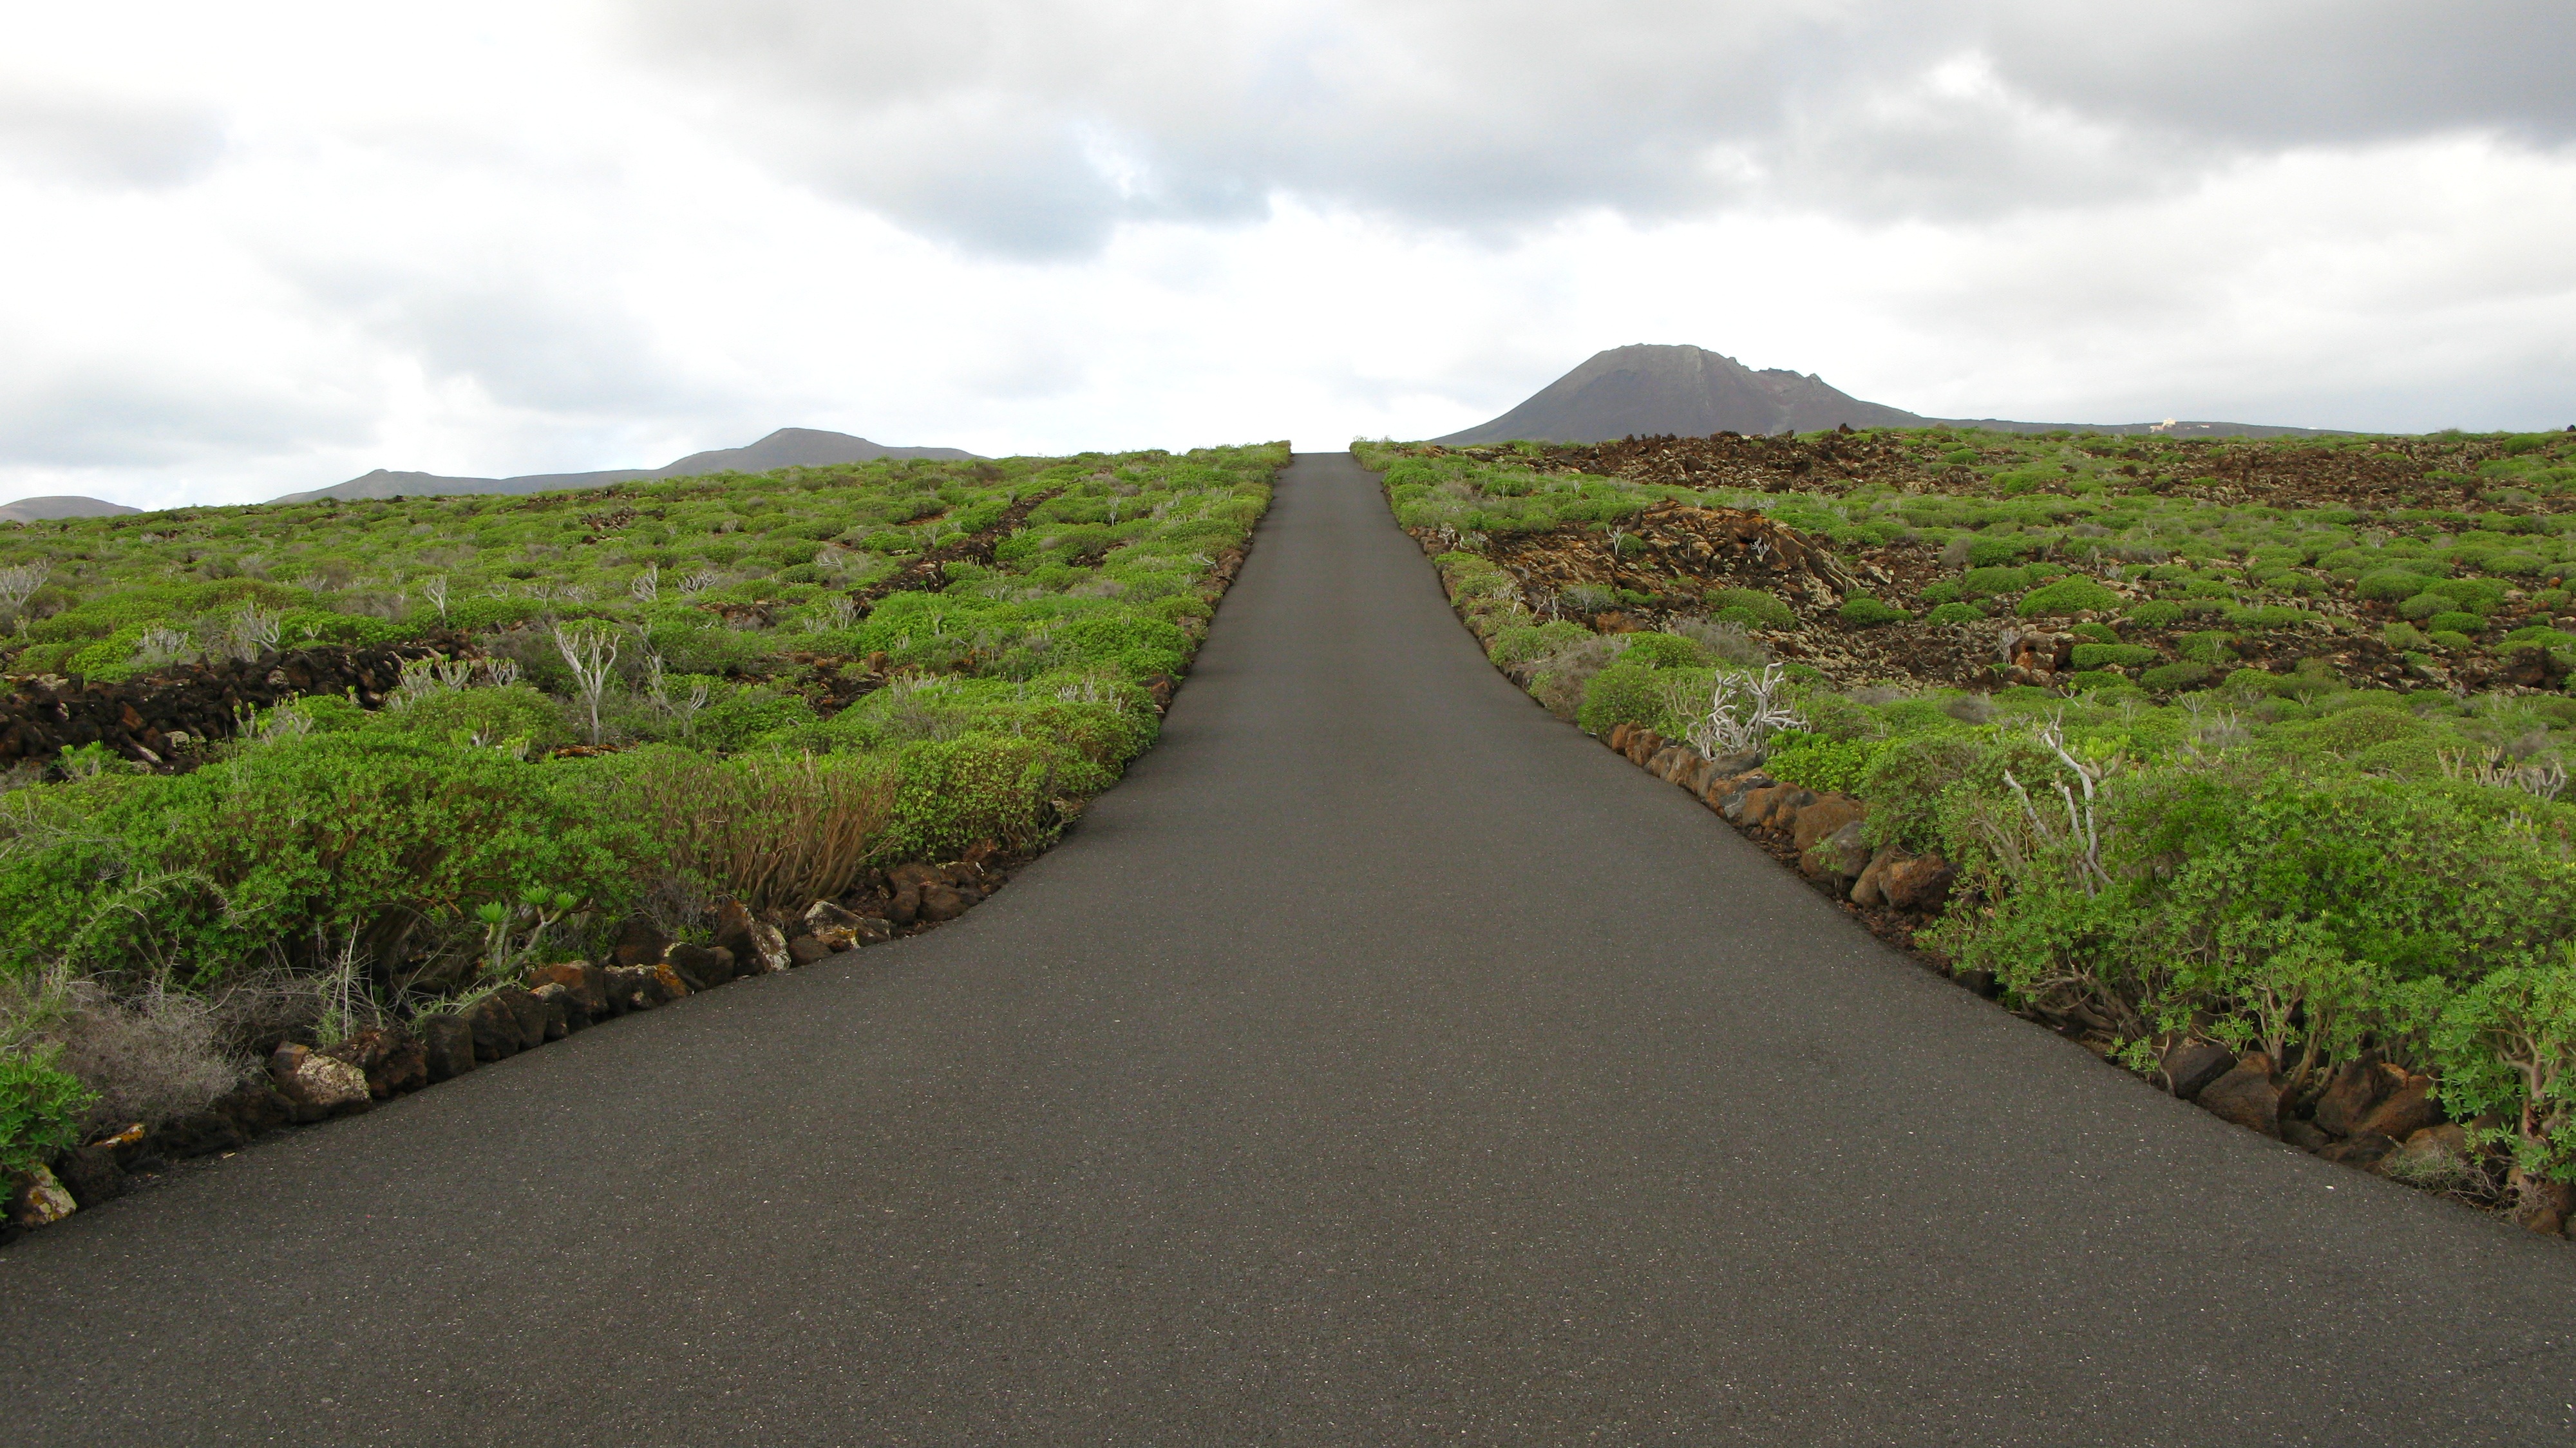
landscape, coast, grass, road, trail, hill, highway, asphalt, walkway, dirt road, green, soil, terrain, waterway, infrastructure, canary islands, rural area, road surface, natural environment